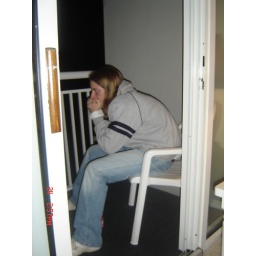
Chris playing the harmonica on the beautiful balcony looking over the beach